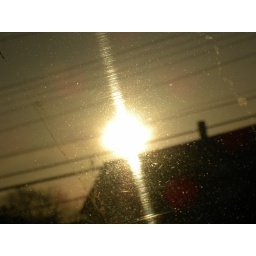
Sunrise in the city as seen through my dirty car window.